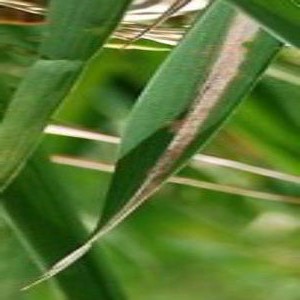
Disease: Bacterialblight